University Club of New York

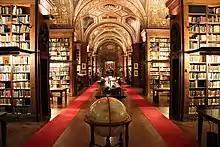
The library in 2010

On the first story, there are six arched windows on 54th Street, three on each side of the decorative main entrance; there are also five similar windows on Fifth Avenue. There are keystones above each of the window, which depict mythological characters such as satyrs, nymphs, and the gods Pan and Bacchus. The 54th Street entrance consists of a massive arch flanked by a pair of rusticated columns, above which is a lintel, as well as a carved head in the archway's keystone, which depicts Pallas. The archway as a whole is designed in the Doric order. The columns consist of alternating sections with two primary motifs: decorated flutes and bands ornamented with foliage that encloses the club's monogram, as well as the initials of universities and colleges from which the club's members graduated. The entablature is adorned with triglyphs, metopes, and mutules, which are designed to harmonize with the columns. The third-story mezzanine contains rectangular openings above each of the windows (eight on 54th Street and six on Fifth Avenue), which alternate with French's carved marble shields. There are four shields each on 54th Street and Fifth Avenue.